Sabrina Viguier

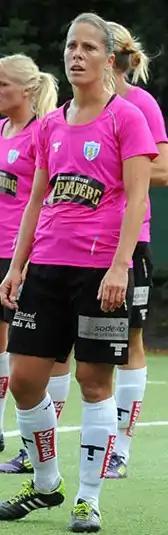
Playing for Göteborg in 2014

Sabrina Marie-Christine Viguier (born 4 January 1981 in Rodez) is a retired French football player. She played as a centre back and has played for the France women's national football team making her debut in 2000. She last played for IF Limhamn Bunkeflo of the Elitettan until she announced her retirement from football in 2017. She has won the UEFA Women's Champions League twice with Olympique Lyonnais in 2011 and 2012.